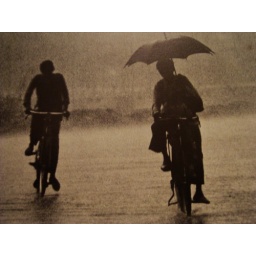
bike research (from the book Village Life in India)